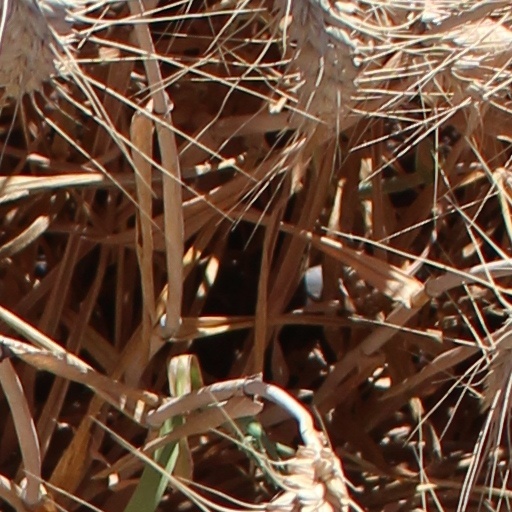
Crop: wheat